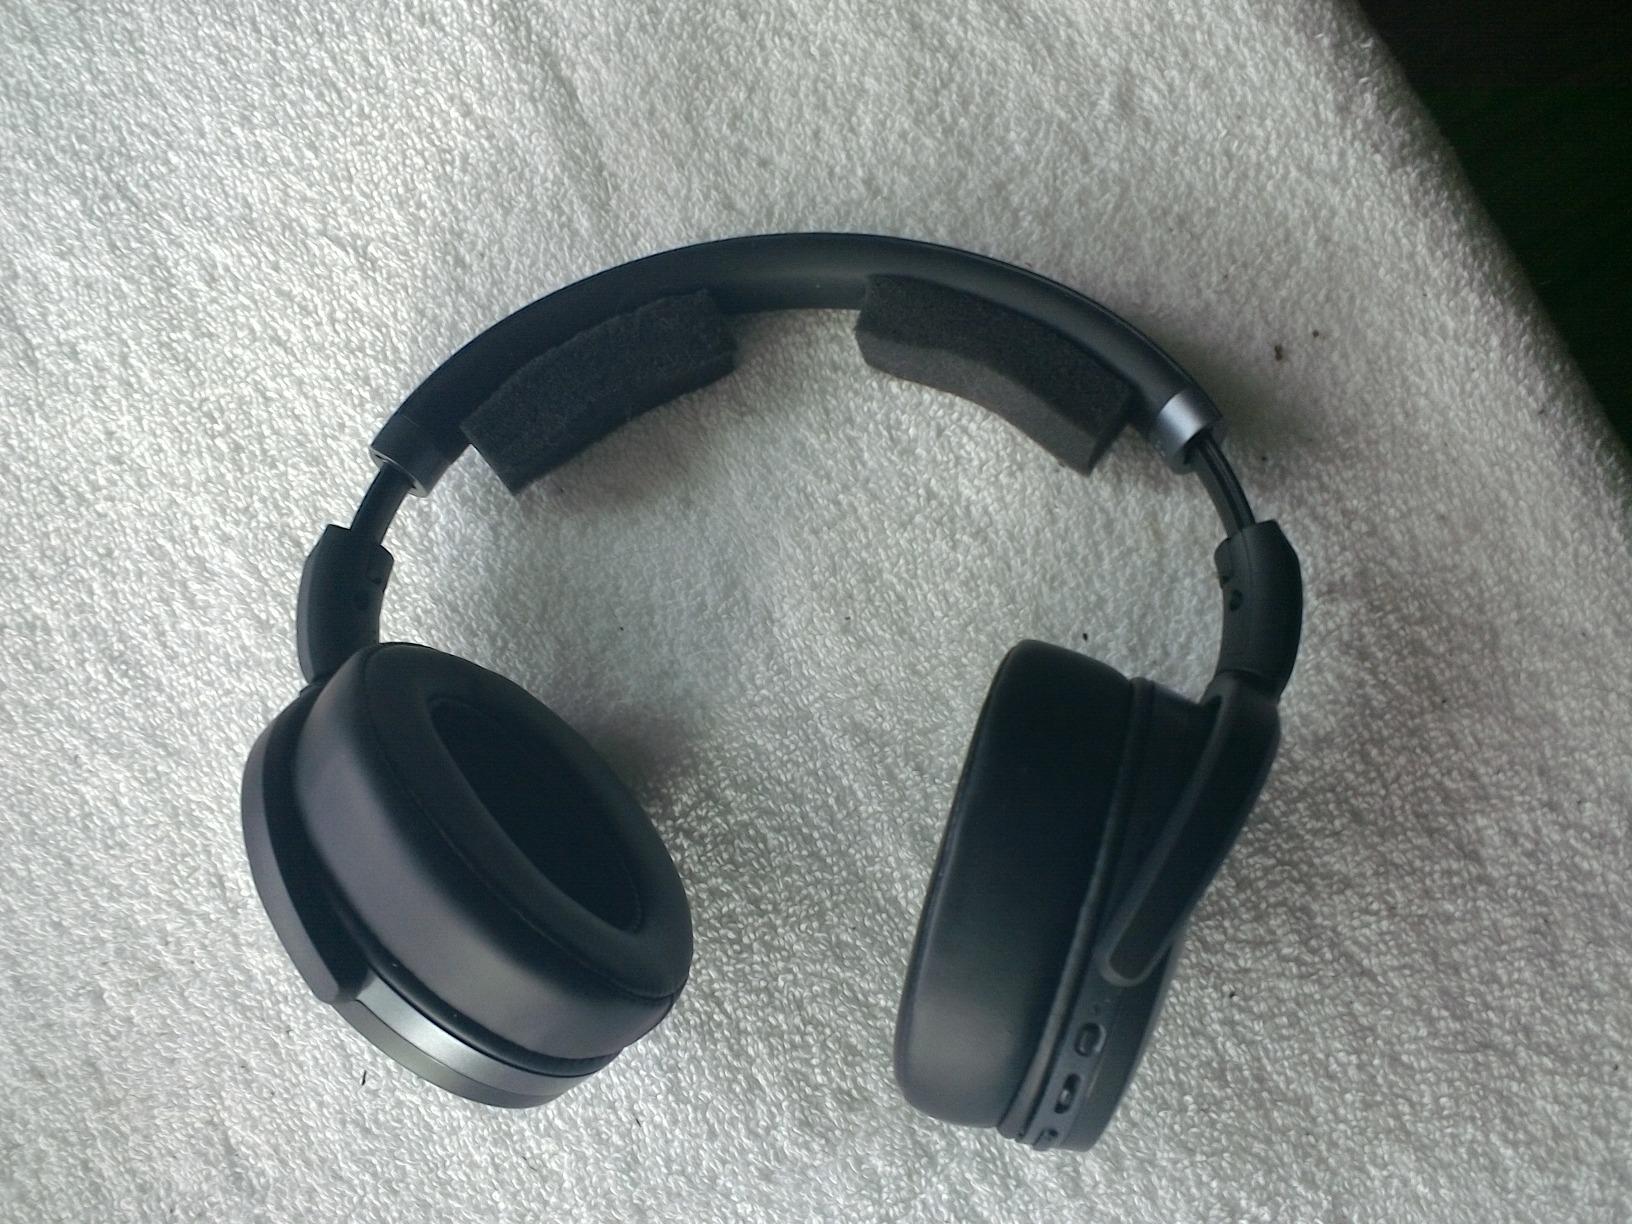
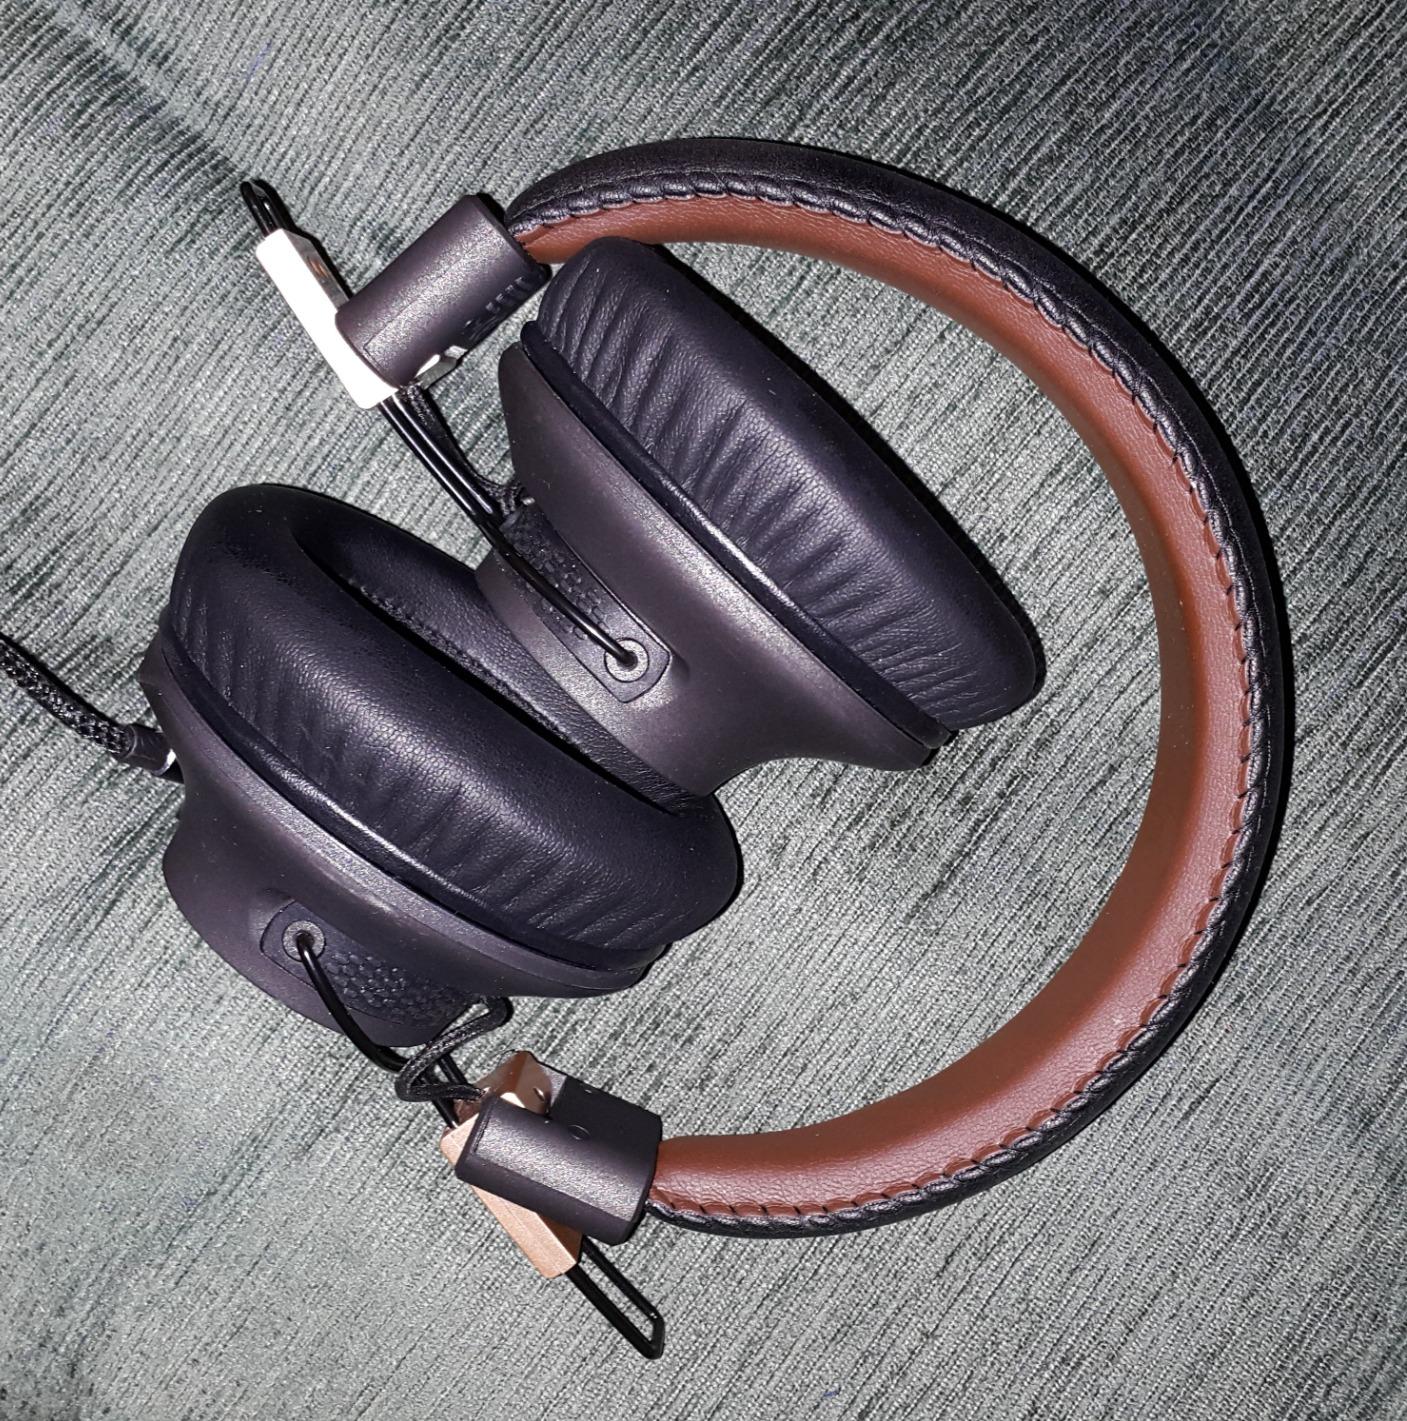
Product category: headphones
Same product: no